Roderick Watkins

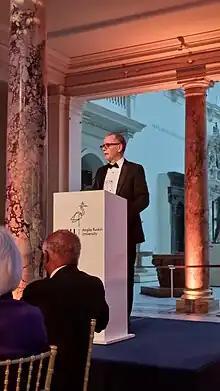
Vice Chancellor of Anglia Ruskin University Roderick Watkins speaking at ARU's Friends and Supporters Gala Dinner at the Victoria and Albert Museum in May 2023 in London.

Roderick Watkins, DL (born 1964) is a composer and the Vice Chancellor (and former Deputy Vice Chancellor (Research and Innovation)) at Anglia Ruskin University, England. He was appointed to the University in 2014 and served briefly as Pro-Vice Chancellor and Dean of the Faculty of Arts, Law and Social Sciences. He was appointed as Deputy Vice Chancellor for Research and Innovation at Anglia Ruskin in 2015 before becoming Vice Chancellor in 2019. He was previously Professor of Composition and Contemporary Music at Canterbury Christ Church University, Kent, England from 2005 to July 2014, where he was Programme Director for undergraduate Music and taught composition and contemporary music.